Arleigh Burke

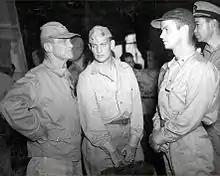
Admiral Marc Mitscher and Chief of Staff Arleigh Burke transfer over to "Enterprise" after "Bunker Hill" is hit twice by kamikazes.

In March 1944, Burke was promoted to Chief of Staff to the Commander of Task Force 58, the Fifth Fleet's Fast Carrier Task Force, which was commanded by Admiral Marc Mitscher. The transfer stemmed from a directive from the Chief of Naval Operations, Admiral Ernest King, that required a surface commander such as Admiral Raymond A. Spruance to have an aviator as Chief of Staff, and an air commander, such as Mitscher, to have a surface officer as Chief of Staff. Neither Mitscher nor Burke were happy with the arrangement, but as time passed Burke realized he had been given one of the most important assignments in the Navy, and his hard work and diligence eventually caused Mitscher to warm to him. Burke was promoted to the temporary rank of Commodore, and participated in all the force's naval engagements until June 1945, near the end of the war. He was aboard both and when they were hit by Japanese kamikaze aircraft during the Okinawa campaign.